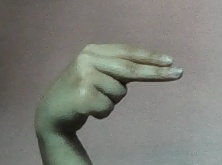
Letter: ain